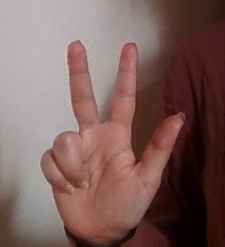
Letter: al